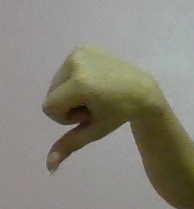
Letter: waw